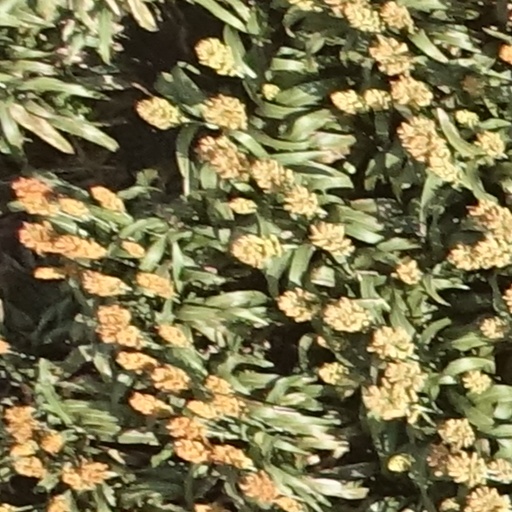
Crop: sorghum